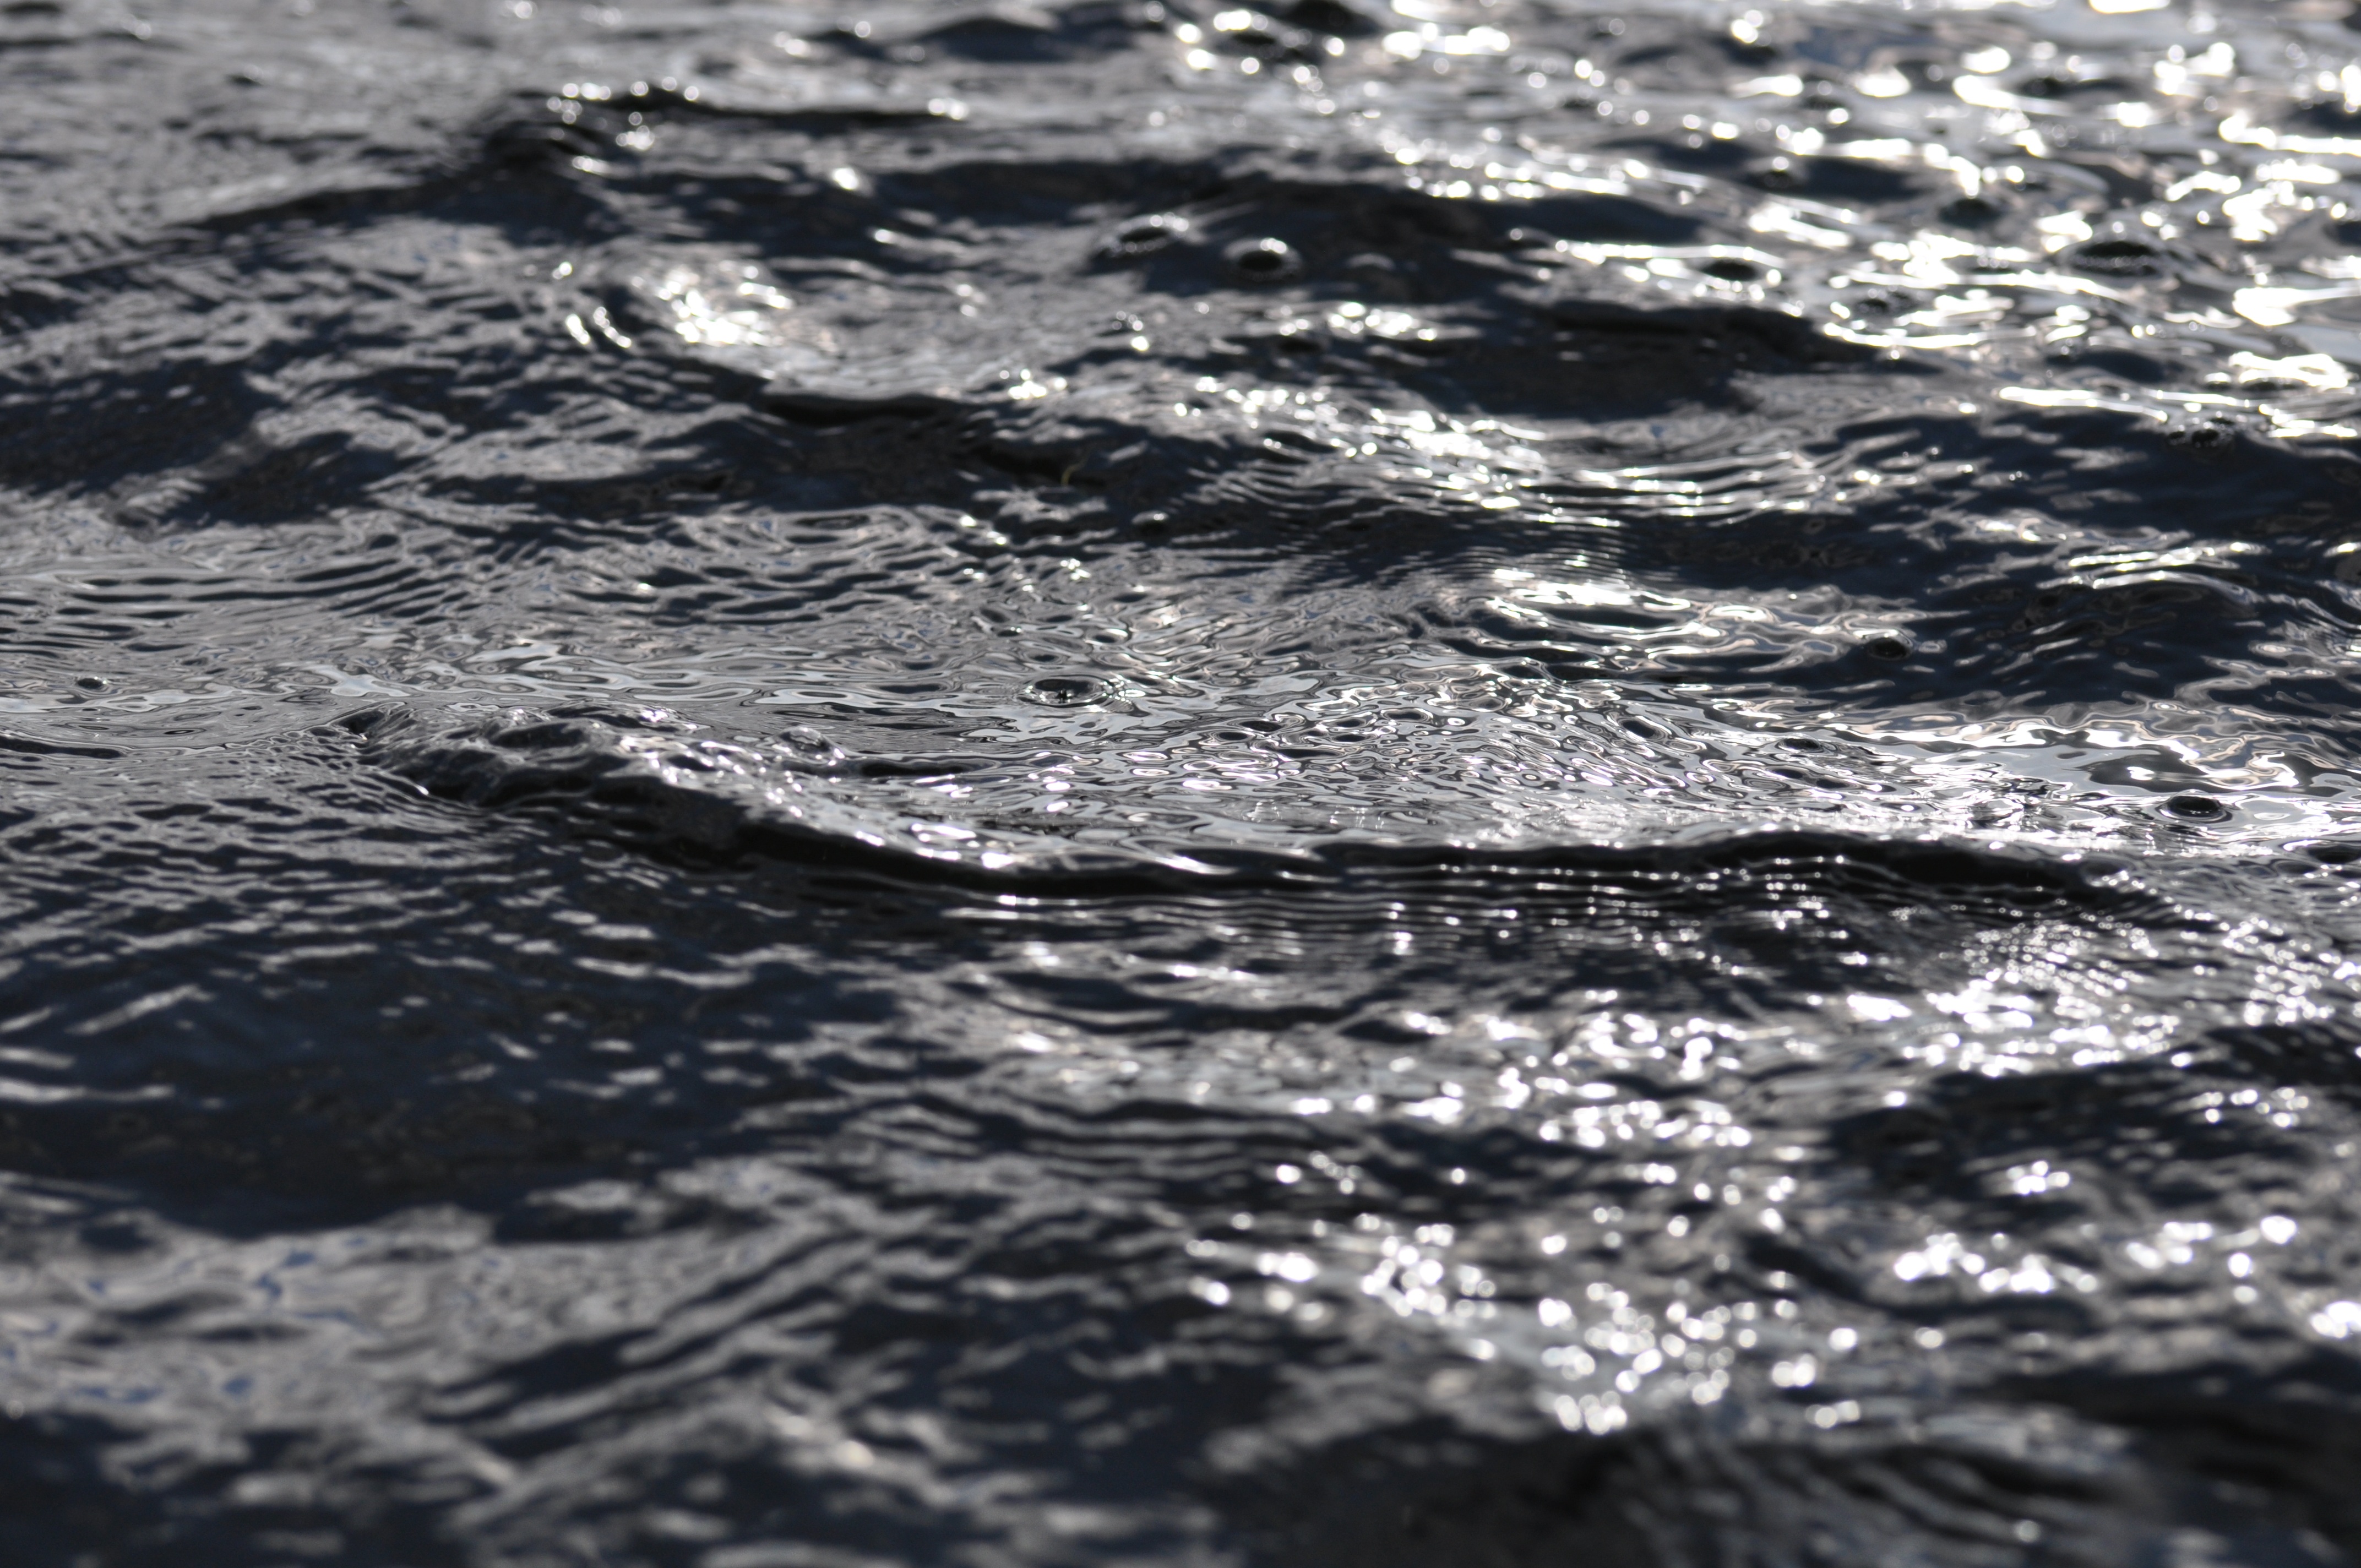
sea, water, nature, ocean, black and white, rain, wave, lake, ice, reflection, whirlpool, monochrome, surface, waves, reflections, drops, monochrome photography, geological phenomenon, wind wave